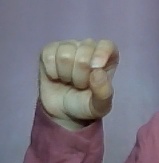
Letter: fa